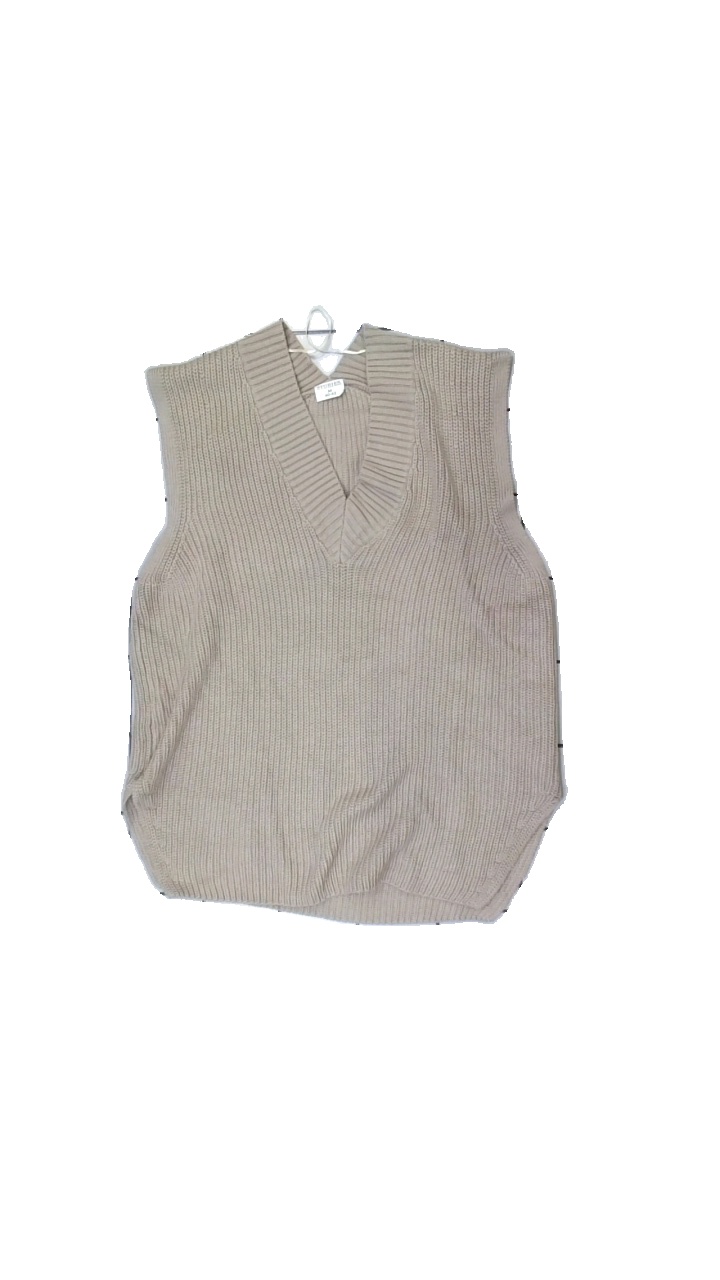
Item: Vest (Ladies)
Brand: Stories
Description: Knitted vest with v neck
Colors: Beige
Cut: Regular, V-collar
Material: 57% Cotton 43% Acryl
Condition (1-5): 5
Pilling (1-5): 5
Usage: Reuse
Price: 100-150